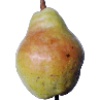
Label: Pear Williams 1